Calà del Sasso

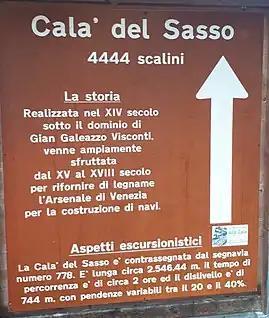

The Calà del Sasso is a path leading down from the village of Sasso di Asiago towards the town of Valstagna, province of Vicenza, north-eastern Italy. It has 4444 steps, is 2.546 km long, and is the longest staircase in Italy as well as the world's longest staircase open to the public (the service stairway for Niesen Funicular is longer, but only open to the public once a year). The highest and lowest points on the path differ by 744 m. Next to the staircase runs a gully. Both gully and steps are paved in limestone. The gully was used to transport timber from Sasso downhill. Once in Valstagna, "Calà del Sasso" ends near the river Brenta, where the logs were floated to Venice; here, in the times of the Republic of Venice, they were used in the local arsenal for the construction of boats.